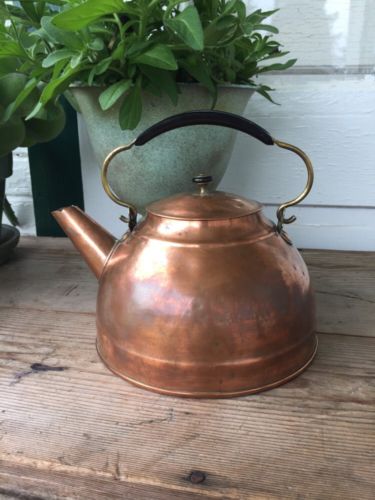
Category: kettle